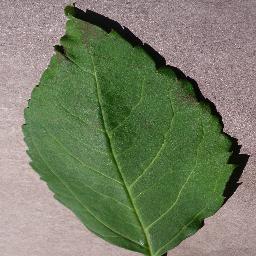
Label: Cherry___healthy